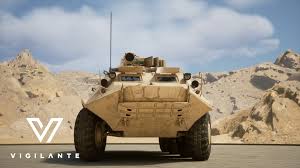
Label: BTR-60